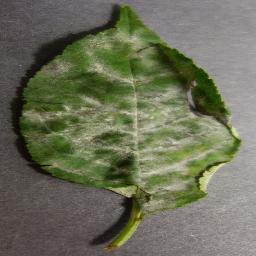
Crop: cherry
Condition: (including_sour)_powdery_mildew